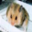
Label: hamster